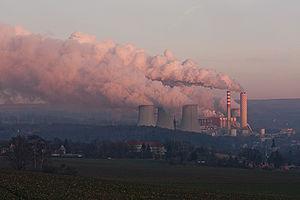
Bogatynia [bɔgaˈtɨɲa], est une ville dans le sud-ouest de la Pologne, au tripont Pologne/ Allemagne/ Tchéquie. Elle est le chef-lieu de la gmina de Bogatynia faisant partie du powiat de Zgorzelec dans la voïvodie de Basse-Silésie.